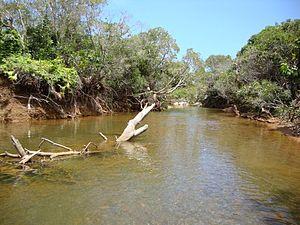
Rivière Paagoumène (Koumac)
Koumac est une commune française de Nouvelle-Calédonie, située dans la Province Nord, à environ 362 km de Nouméa soit 4 heures de route ou à 40 minutes d'avion ; sur la RT1, à 60 km au sud-est de Poum, à 160 km au nord-ouest de Voh, à 40 km au sud-ouest de Ouégoa et 70 de Pouébo.